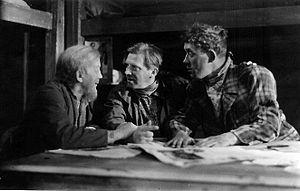
Lars Hanson est un acteur suédois, de son nom complet Lars Mauritz Hanson, né le 26 juillet 1886 à Göteborg, mort le 8 avril 1965 à Stockholm.